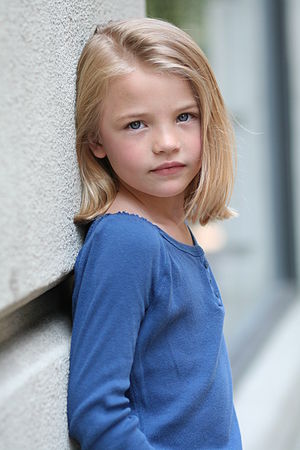
Blond
Blond pige
"Blond er en hårfarve karakteriseret af en lav mængde af mørkt pigment. Den resulterende synlige nuance afhænger af forskellige faktorer, men har altid en form for gullig farve. Farven kan være fra meget bleg blond til rødlige ""jordbær""-blonde farver eller gylden-brunlige blonde farver.